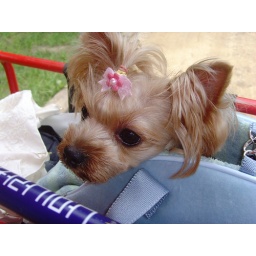
Bori sitting in bag nicely ^ _ ^